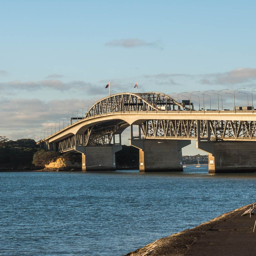
bridge viewed on the west side of the bridge .